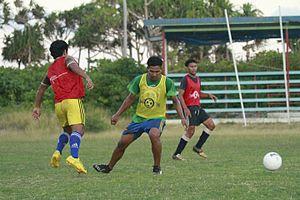
L’équipe des Tuvalu de football est une sélection des meilleurs footballeurs tuvaluans contrôlée par la Tuvalu National Football Association qui est un membre associé de l'OFC mais pas de la FIFA. Elle ne participe donc pas aux grands tournois internationaux, à l'exception des Jeux du Pacifique. Le sélectionneur actuel est l'ancien international tuvaluan Mati Fusi.
Le Tuvalu Sports Ground est un stade multi-fonction situé à Funafuti, la capitale des Tuvalu. Il a une capacité d'environ 1 500 places. En tant que seul véritable stade du pays, il accueille toutes les compétitions nationales de football et de rugby à XV tel que le championnat des Tuvalu de football.